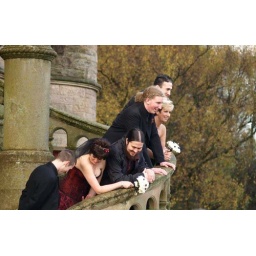
Bride's dress hoop was getting in the way, the best man didn't have much room to move.